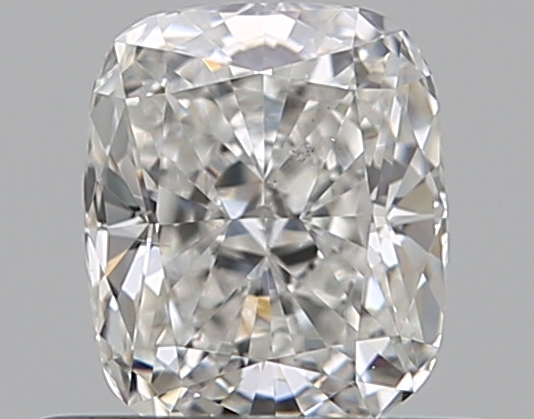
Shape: cushion
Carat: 0.51
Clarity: VS2
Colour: F
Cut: EX
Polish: EX
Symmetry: VG
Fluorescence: N
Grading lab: GIA
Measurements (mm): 5.02 x 4.24 x 2.85